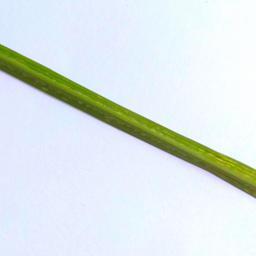
Label: Rice___Healthy